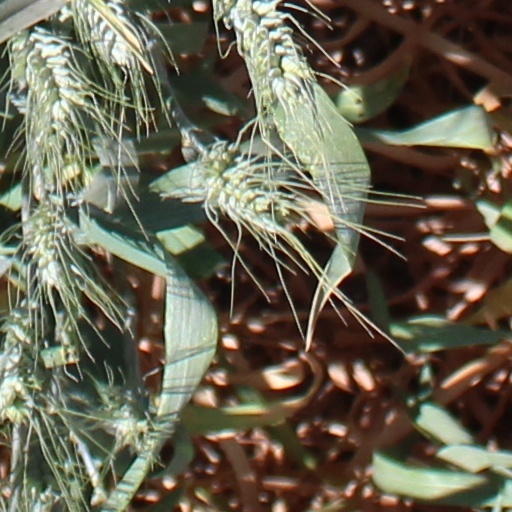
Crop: wheat